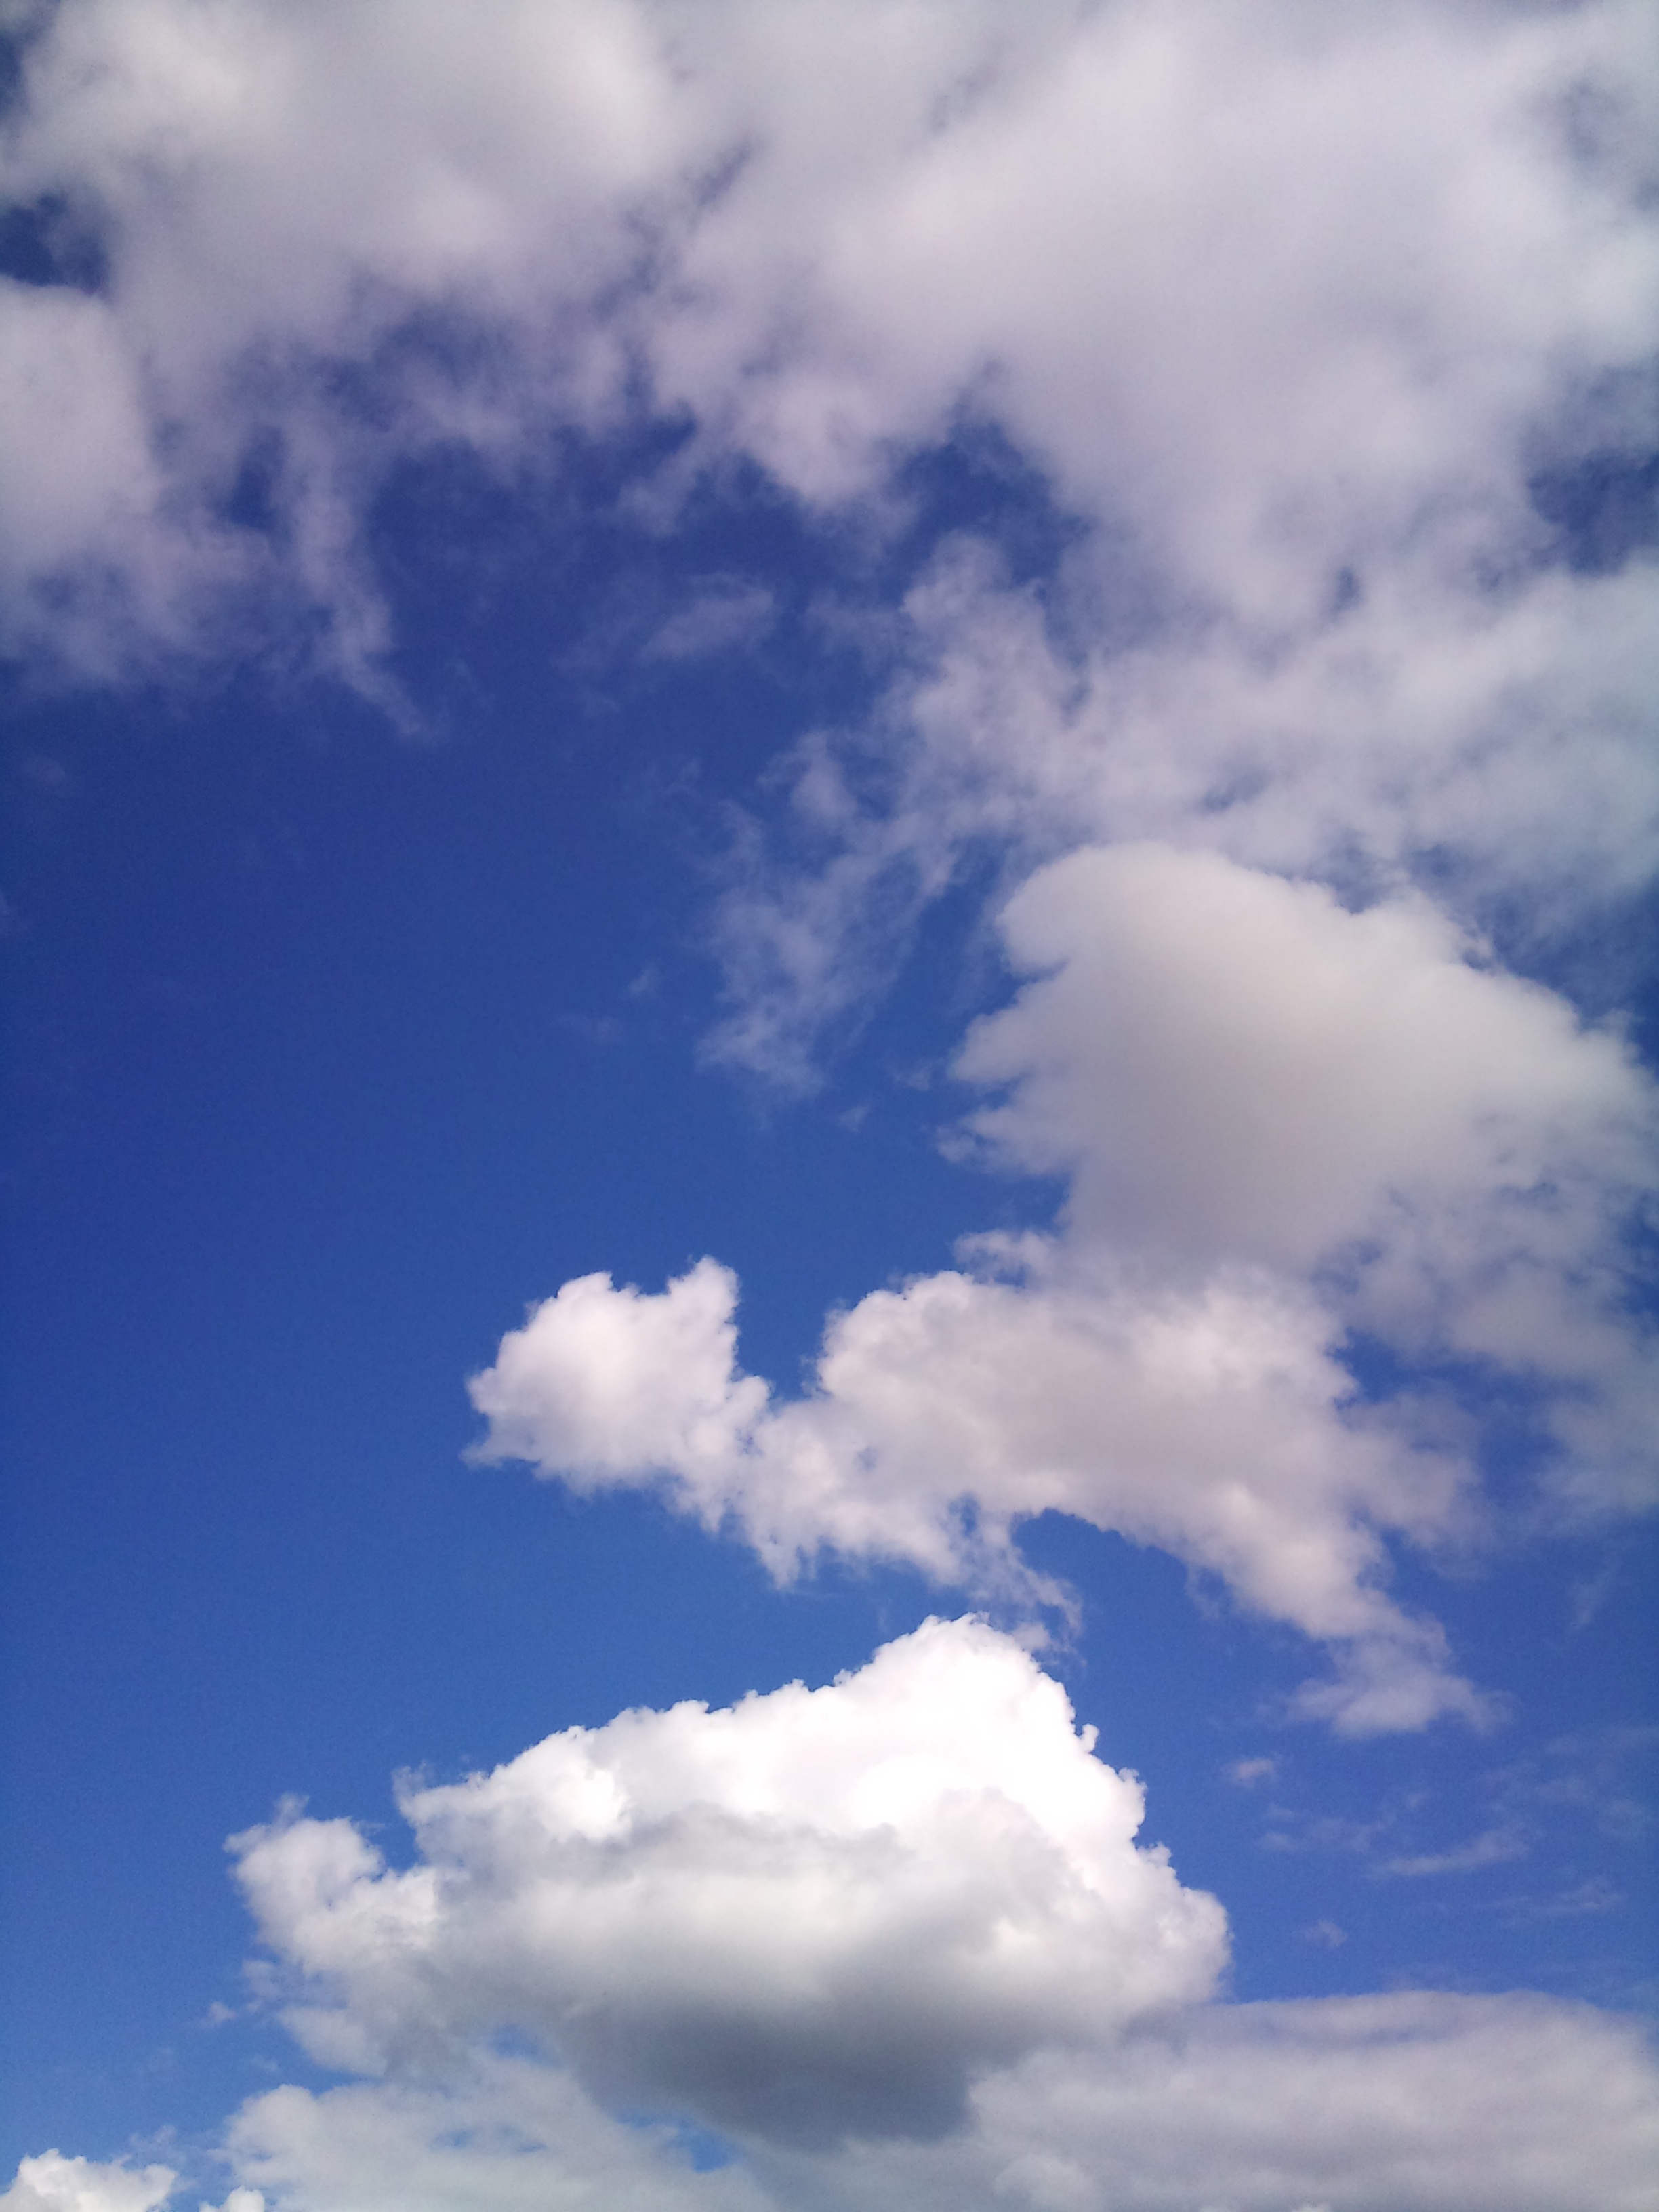
cloud, sky, sunlight, atmosphere, daytime, cumulus, blue, cloudy sky, meteorological phenomenon, atmosphere of earth